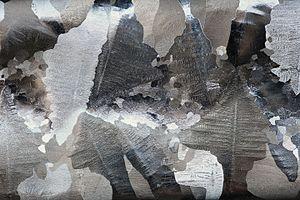
Une barre d'Aluminium (Al), avec une surface dépolie à l'acide pour en révéler la structure. Pureté: 99,9998